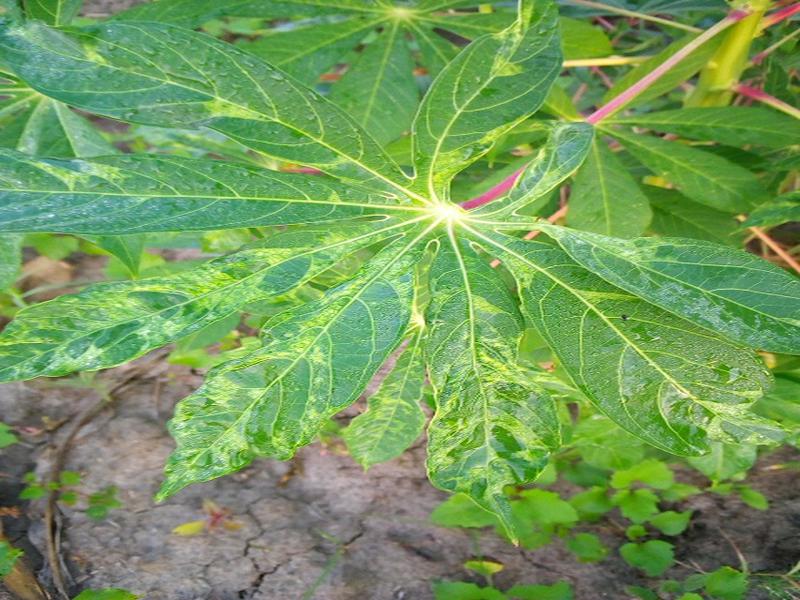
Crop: cassava
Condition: mosaic_disease